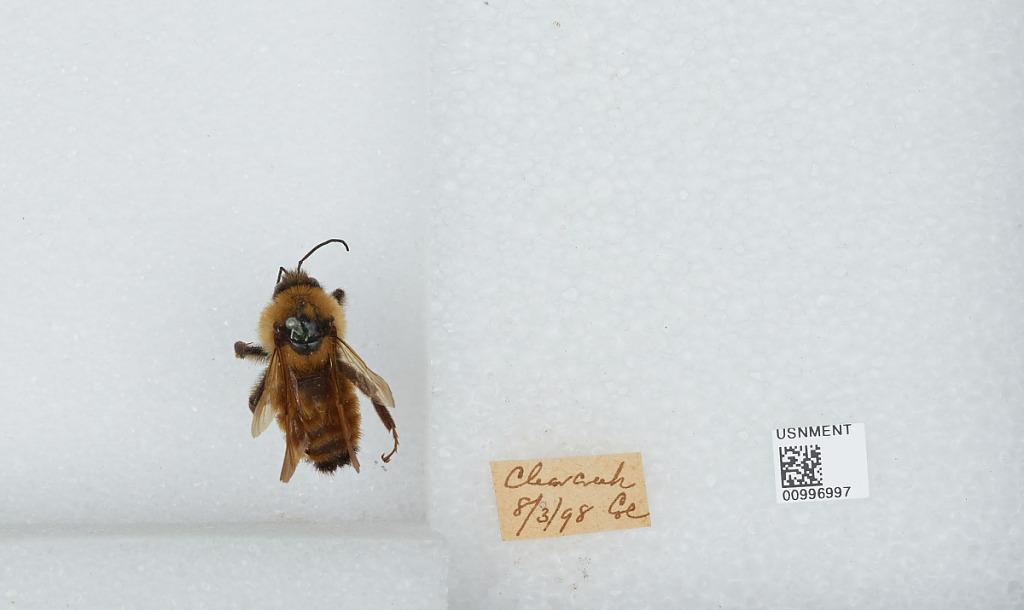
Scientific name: Bombus (Fervidobombus) fervidus fervidus (Fabricius)
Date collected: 1898-8-3
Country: United States
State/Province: Colorado
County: Clear Creek
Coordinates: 39.69, -105.64